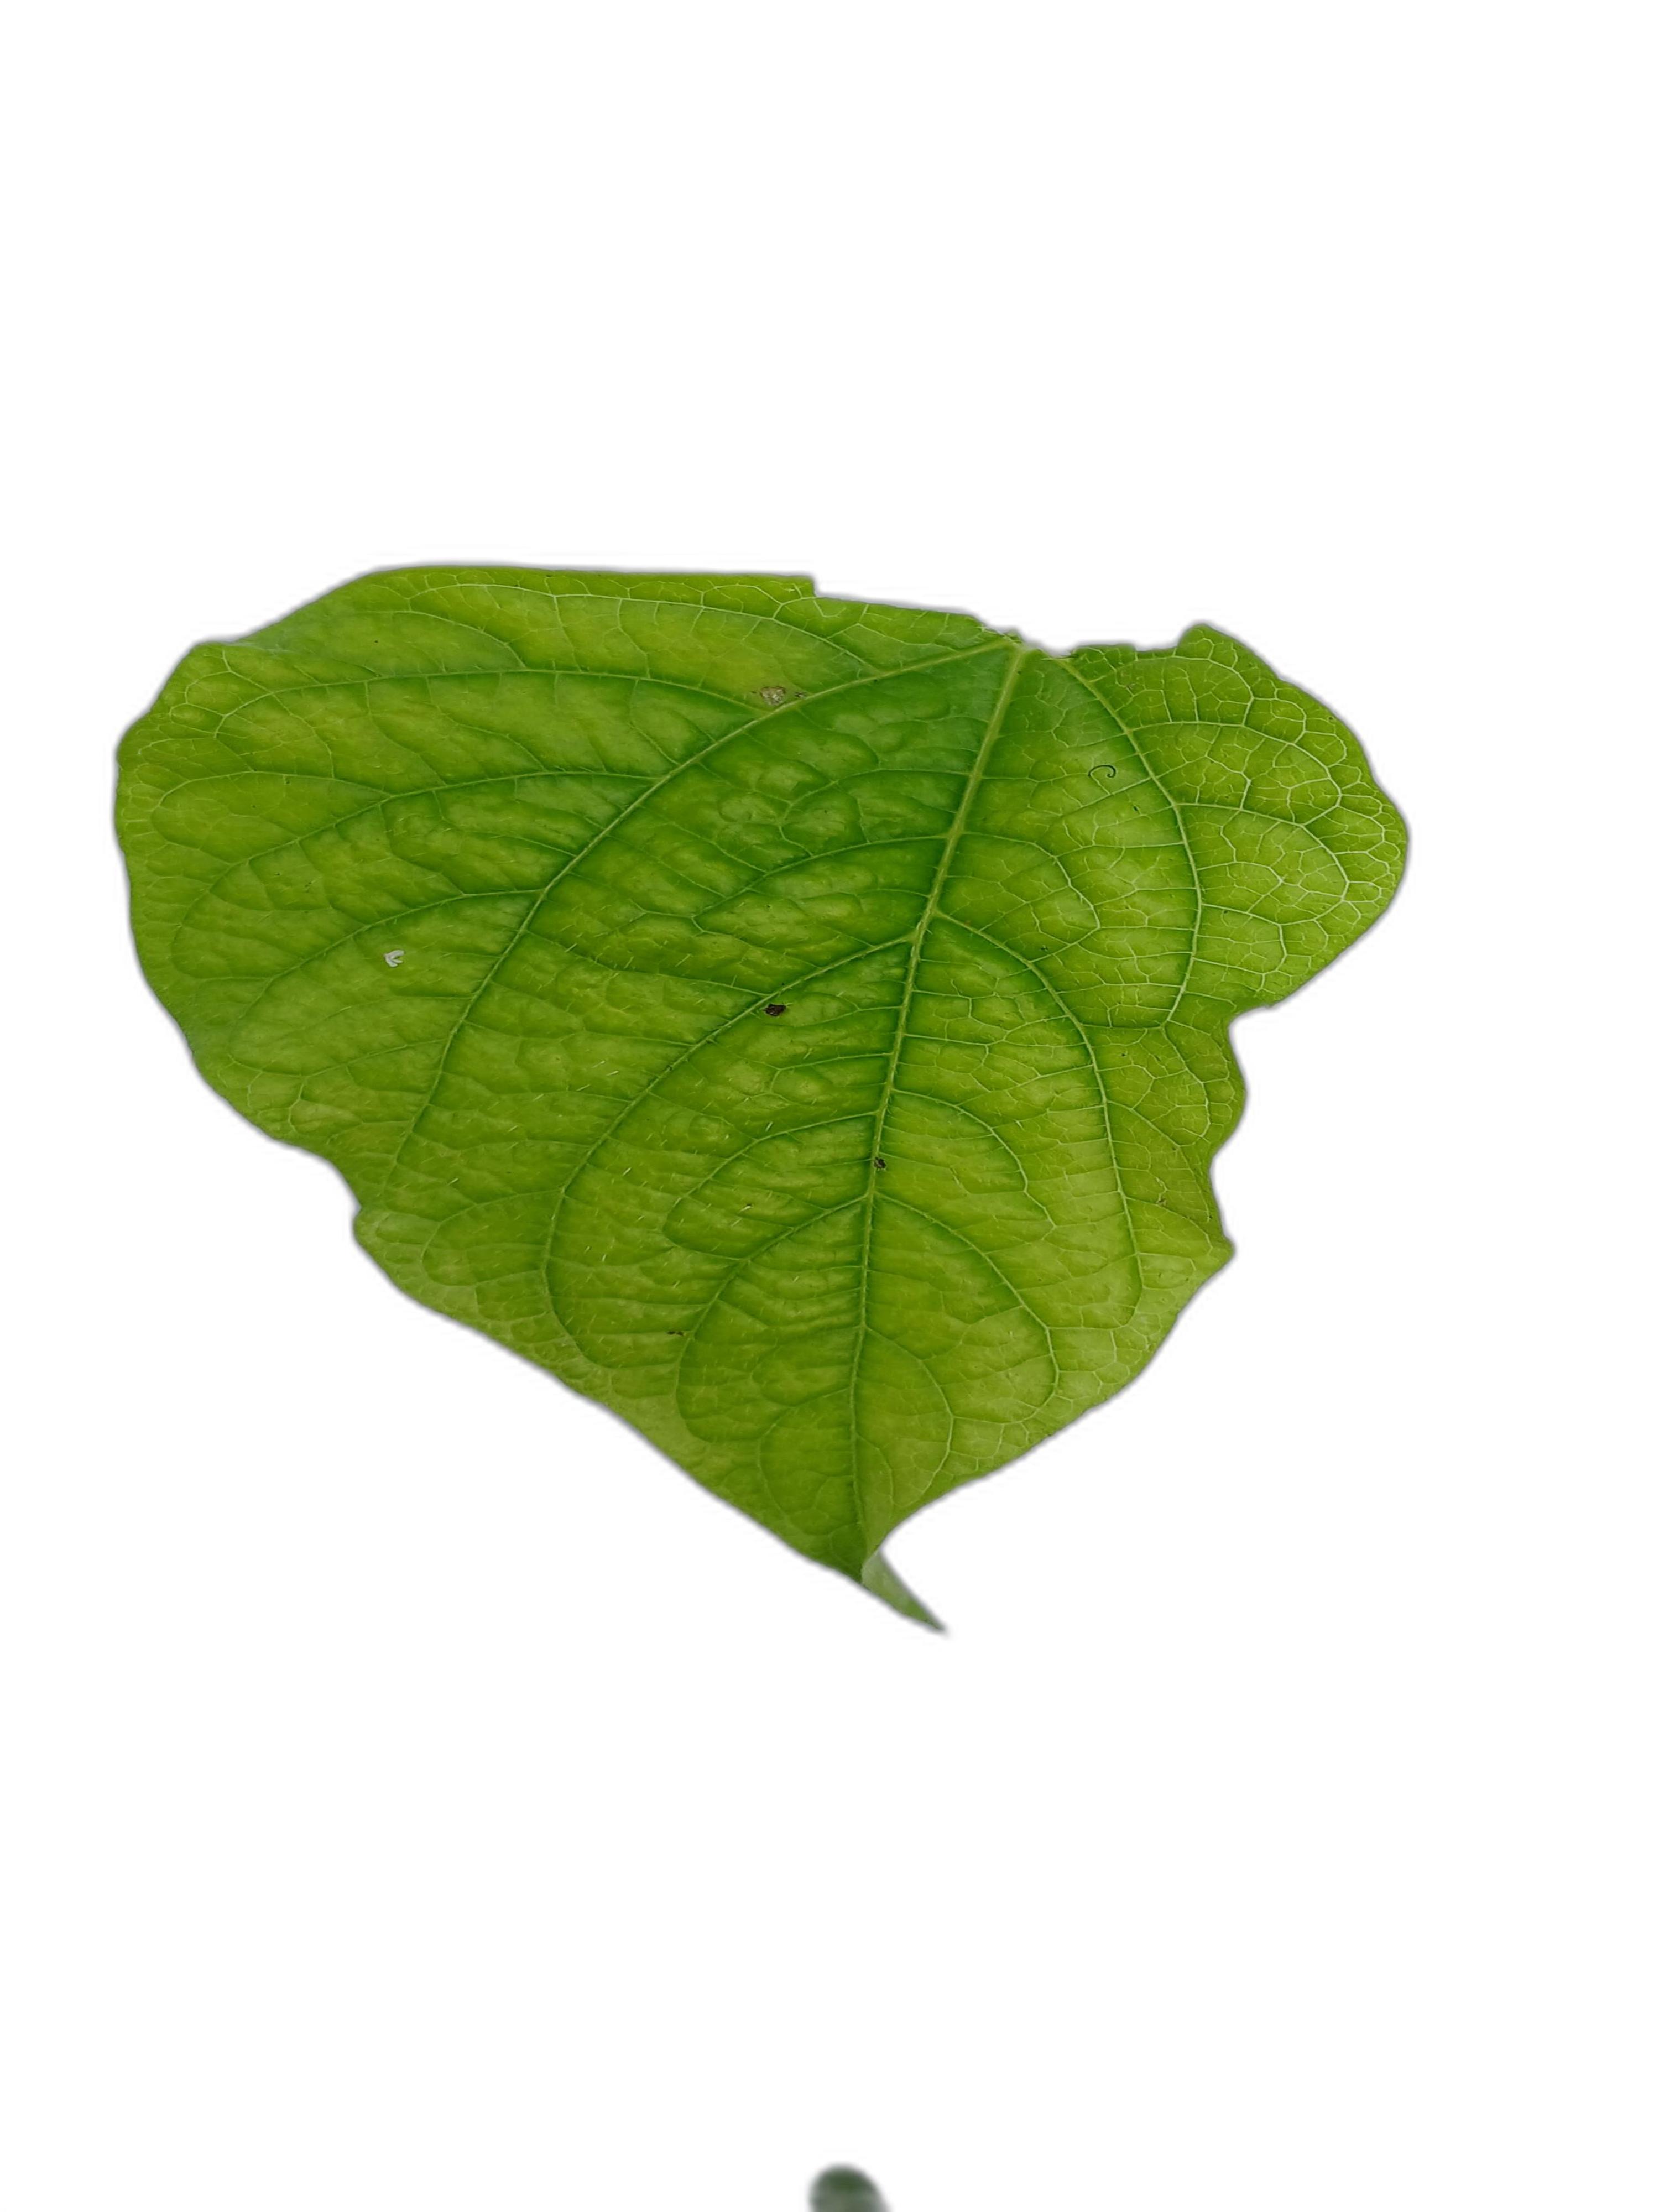
Label: Leaf Crinkle